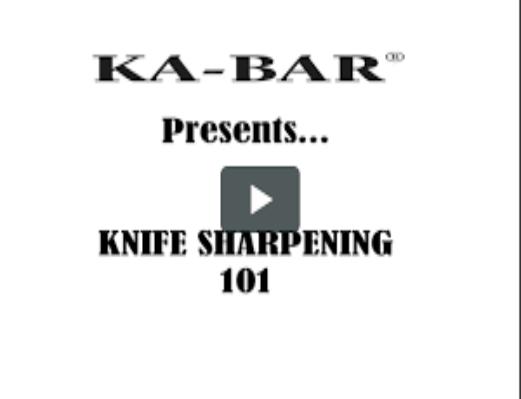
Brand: ka-bar
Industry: Others